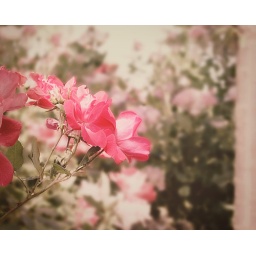
A beautiful group of pink flowers I found walking by the river.